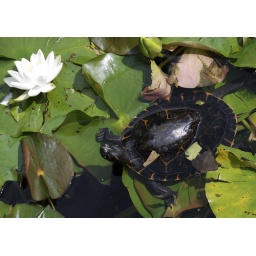
Something like this is swimming in a small lake in Freiburg!